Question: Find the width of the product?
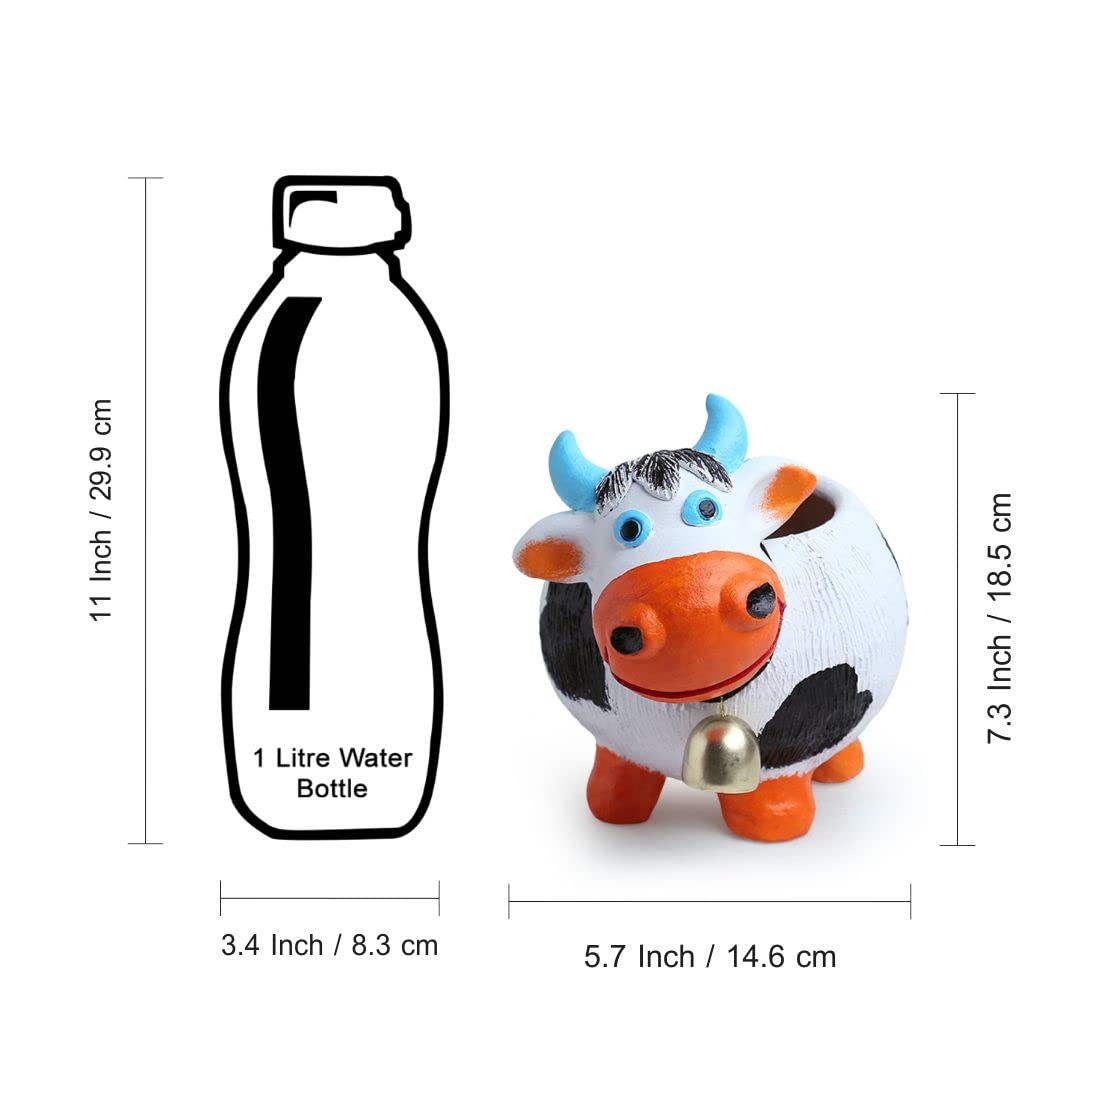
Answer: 5.7 inch